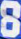
Number: 8